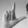
ASL letter: L